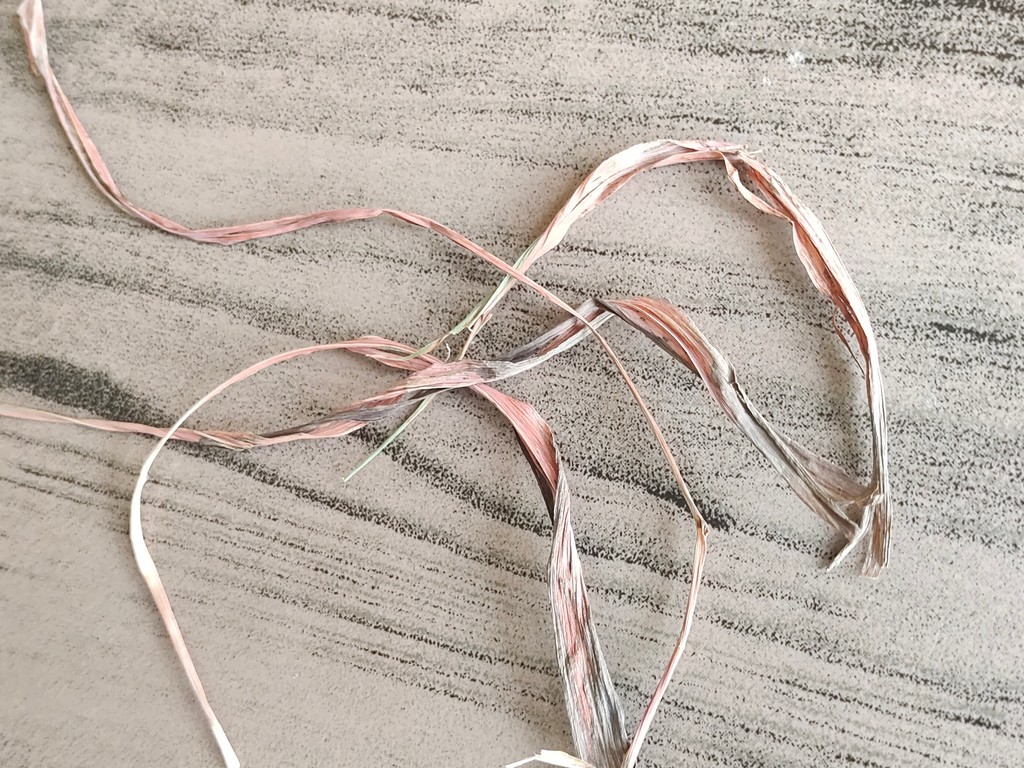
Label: Dried